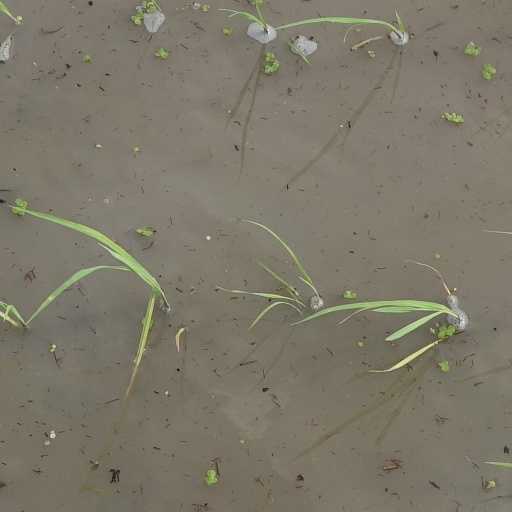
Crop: rice